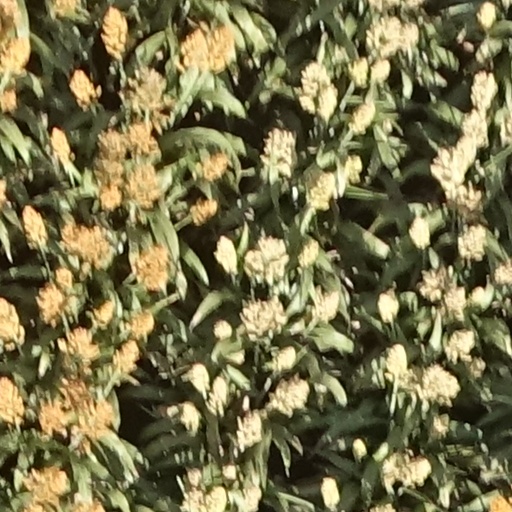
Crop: sorghum